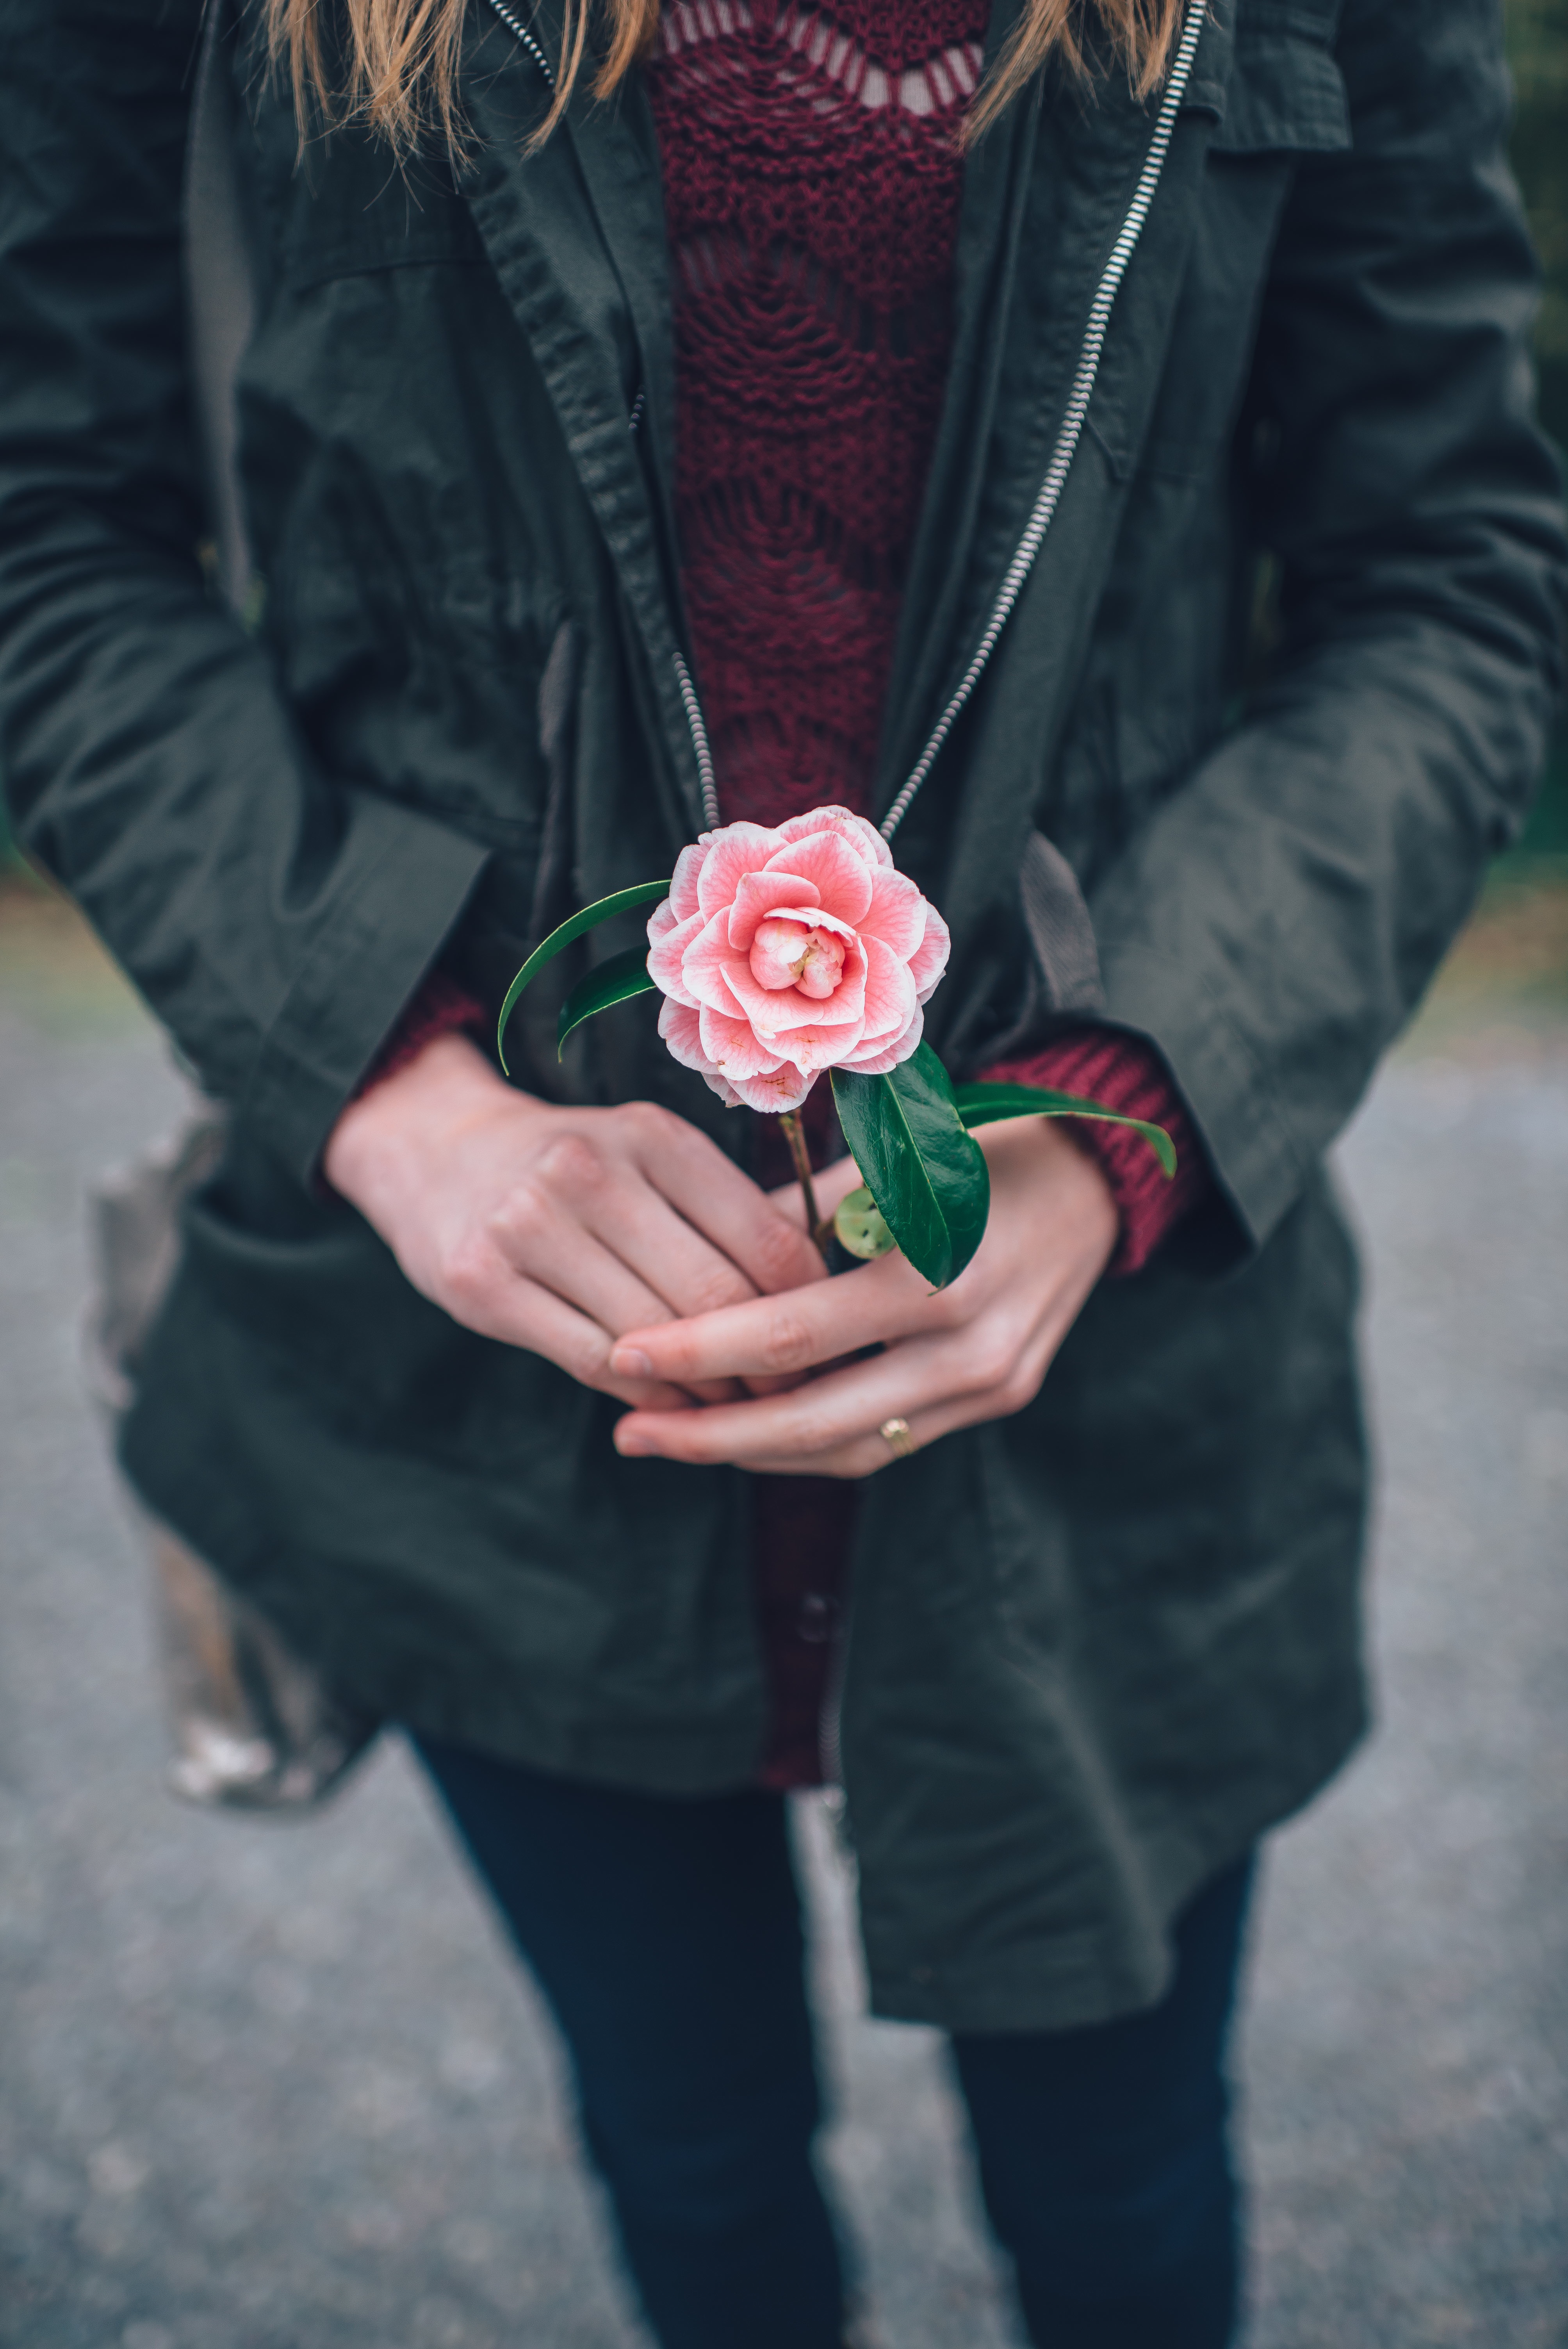
man, girl, flower, male, love, gift, rose, red, romantic, fashion, clothing, black, lady, pink, present, girlfriend, dress